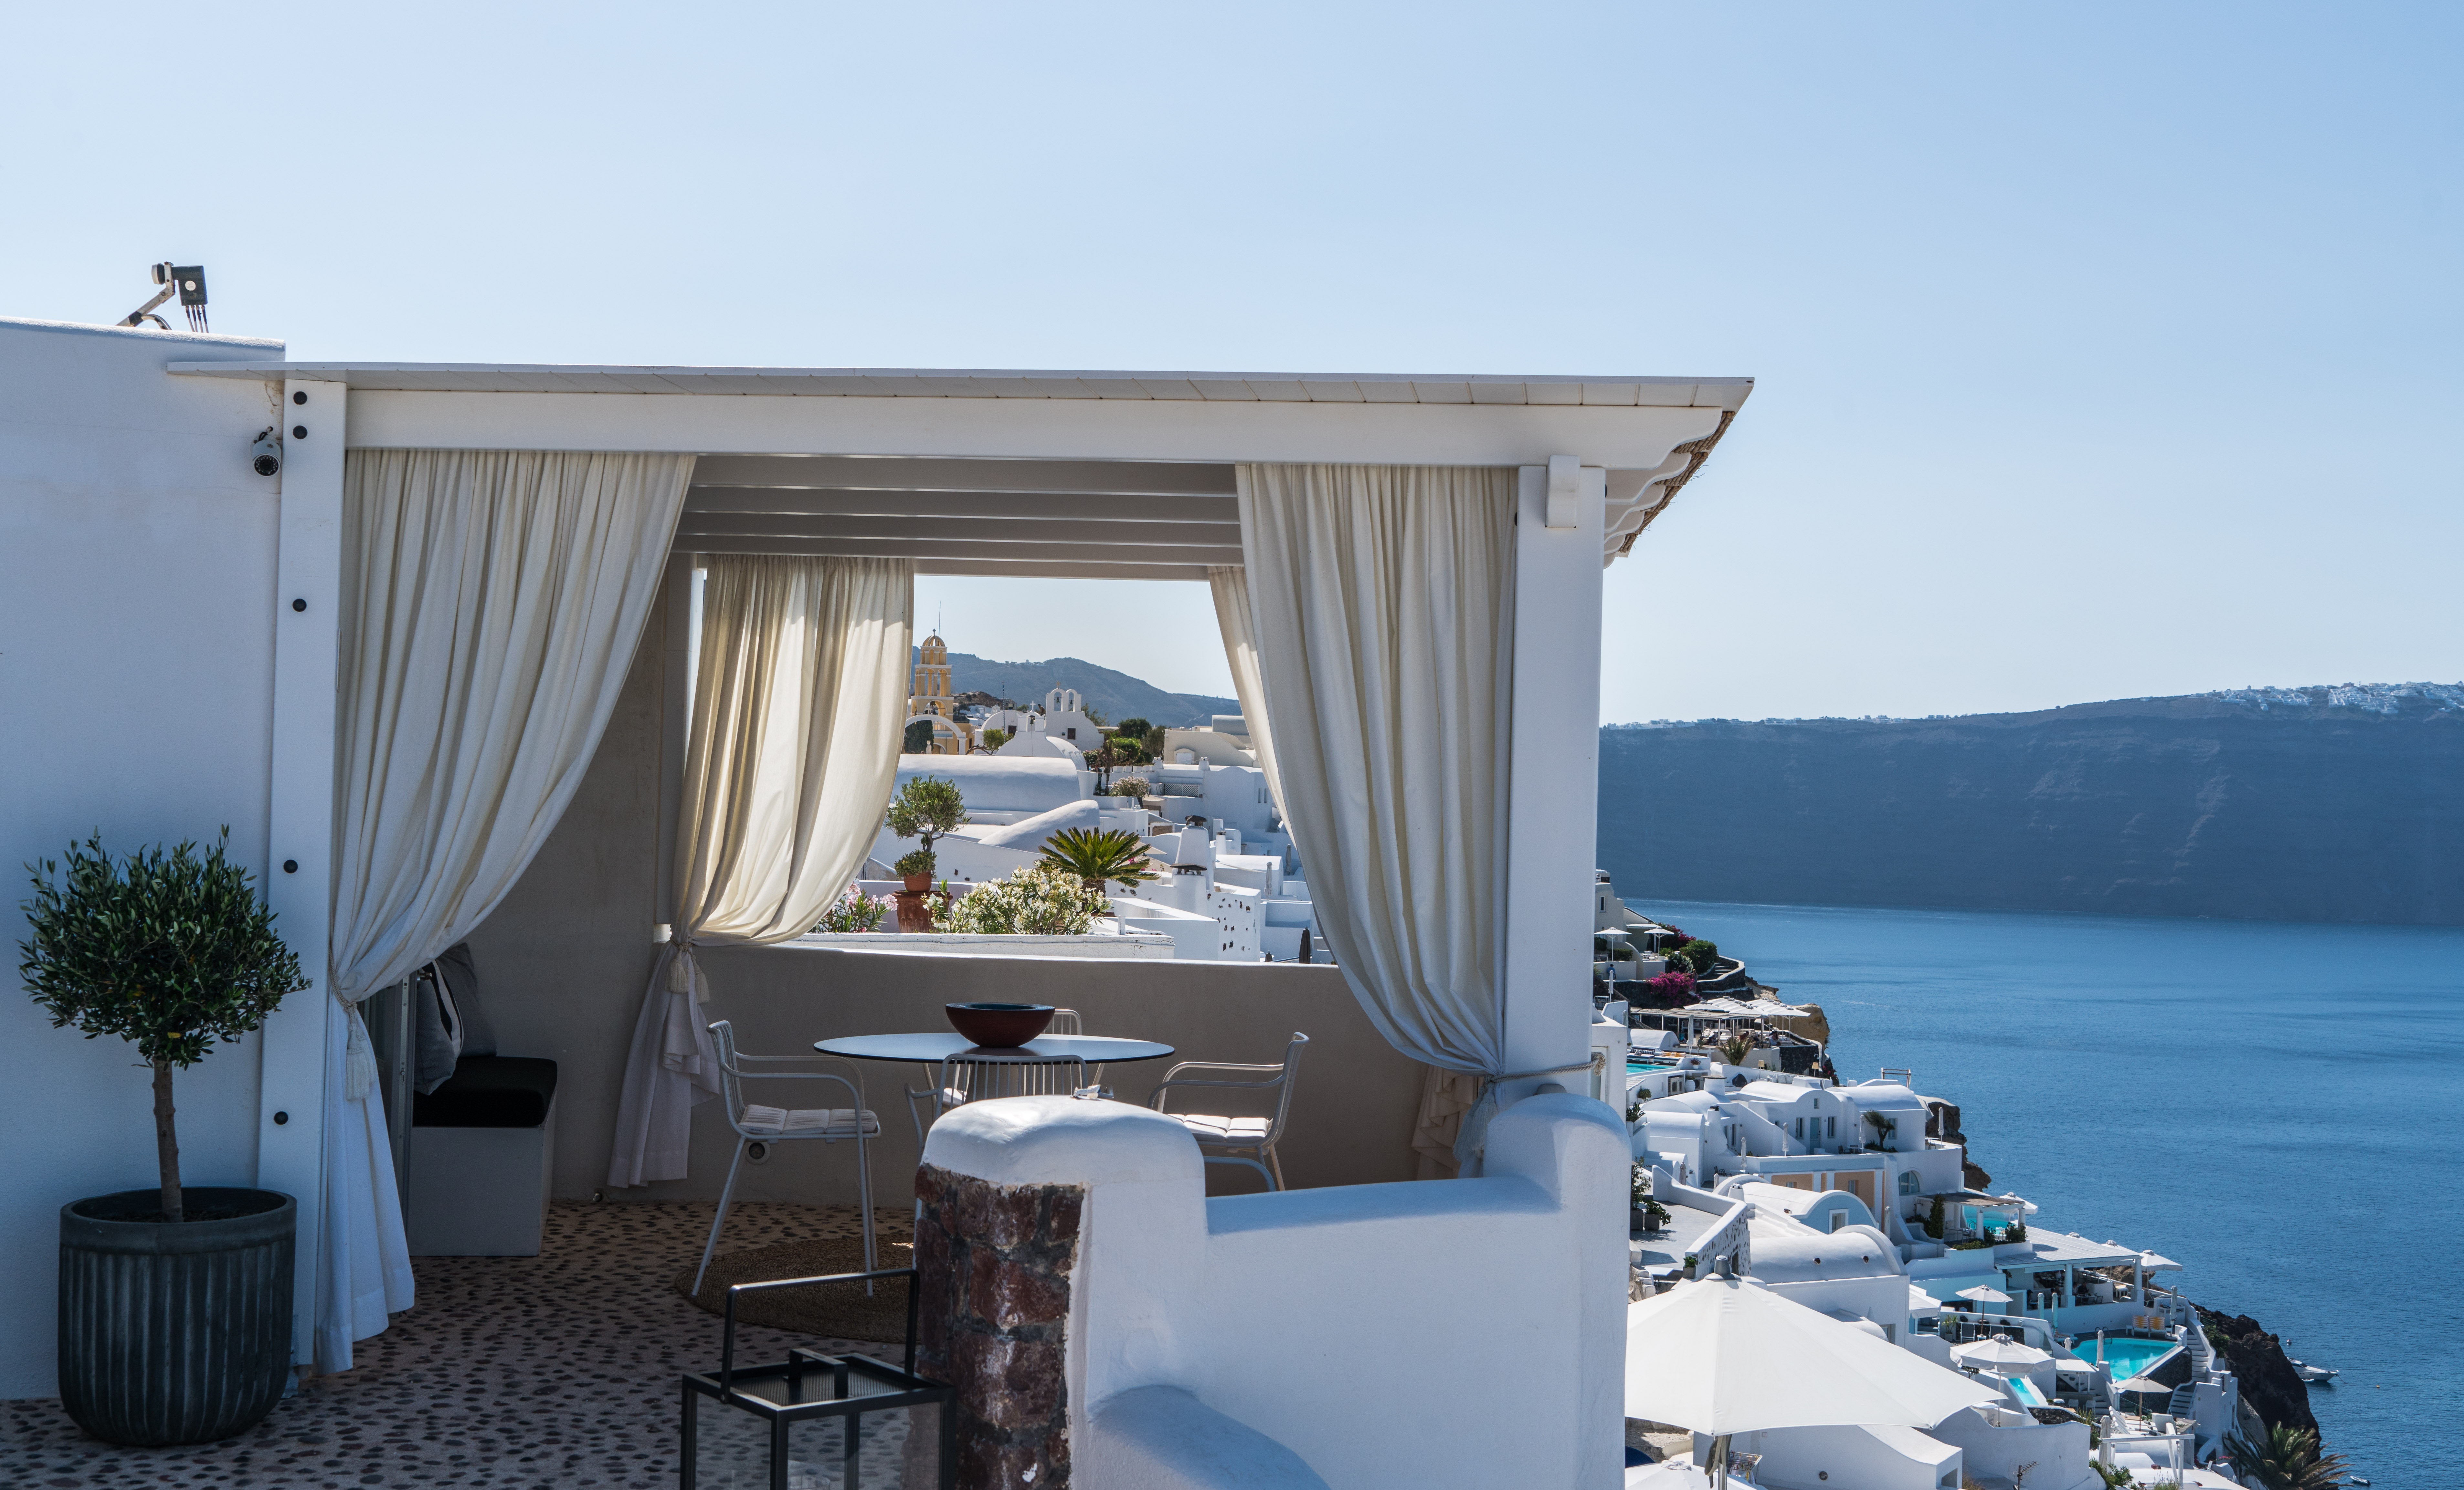
landscape, water, architecture, sky, white, villa, building, home, summer, vacation, travel, village, europe, mediterranean, vehicle, island, landmark, blue, tourism, santorini, mountains, greece, famous, estate, destination, cabana, oia